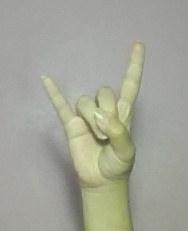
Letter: la